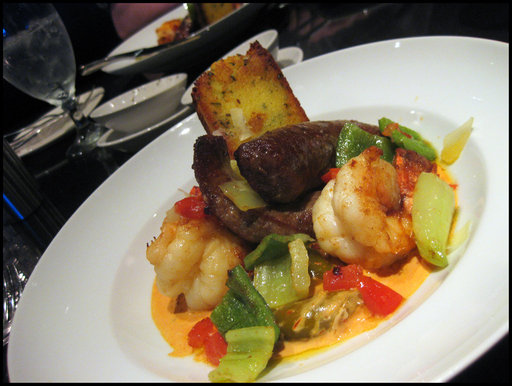
Label: shrimp_and_grits